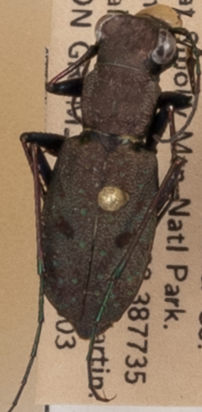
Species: Cylindera unipunctata
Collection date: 2021-08-03
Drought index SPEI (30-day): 0.03
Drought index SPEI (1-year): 0.8
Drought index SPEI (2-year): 1.69